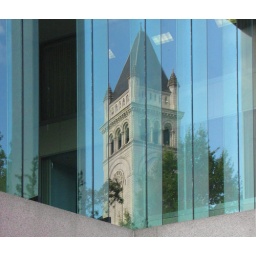
The Old Post Office, as reflected in the window of a building across the street